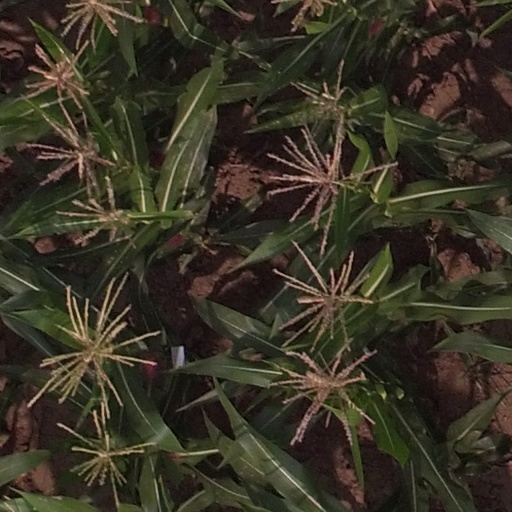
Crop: maize; corn